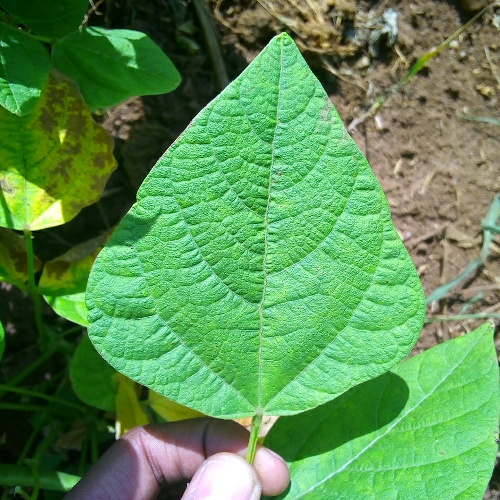
Leaf condition: healthy